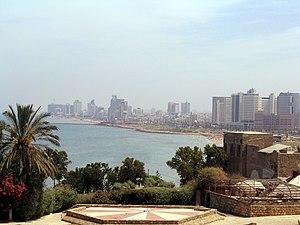
Une histoire d'amour et de ténèbres est un film israélien historique et dramatique réalisé par Natalie Portman, sorti en 2015. Il s'agit de l'adaptation du roman du même nom publié en 2004 de Amos Oz. Écrit par Natalie Portman, elle participe également au film en tant qu'actrice avec Gilad Kahana et Amir Tessler. Le film traite de l'éducation d'un migrant européen en Palestine à l'aube de la création de l'État d'Israël. Natalie Portman et Gilad Kahana interprètent les parents d'Amos Oz, respectivement Fania et Arieh Oz. Amos Oz est lui interprété par Amir Tessler. Il s'agit du premier long métrage intégralement réalisé par la cinéaste. Ce film a la particularité d'avoir été réalisé par une femme dans une industrie essentiellement composée d'hommes. En France, le film reçoit une majorité de critiques négatives tandis qu'aux États-Unis, le film est plutôt bien accueilli. Présenté au Festival de Cannes en 2015 lors d'une séance spéciale, il concourt pour obtenir la Caméra d'or.